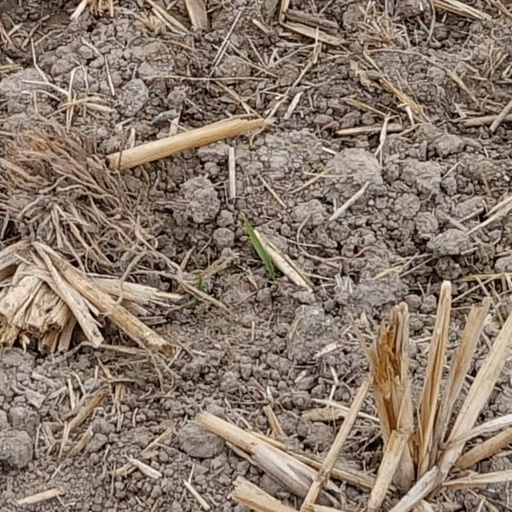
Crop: wheat